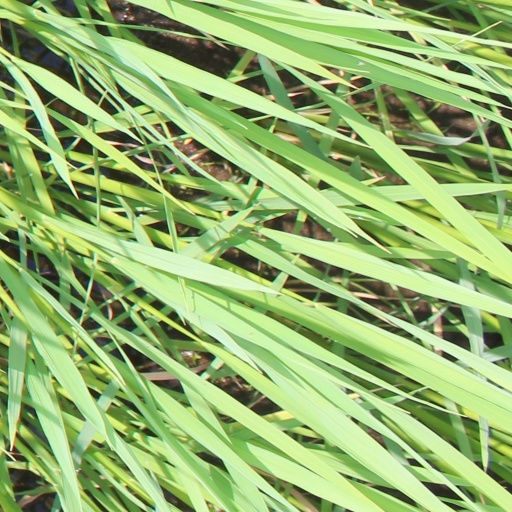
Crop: rice